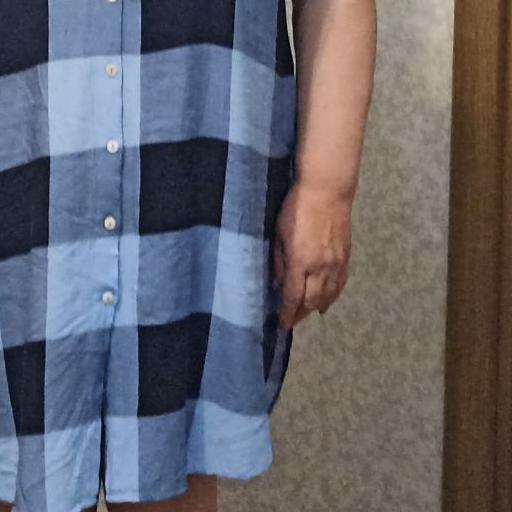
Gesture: no_gesture